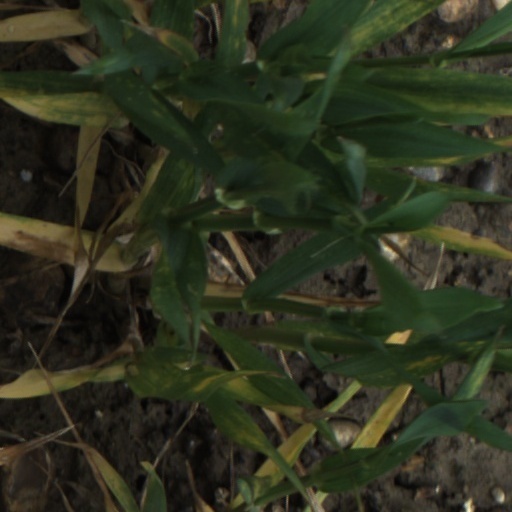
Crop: wheat